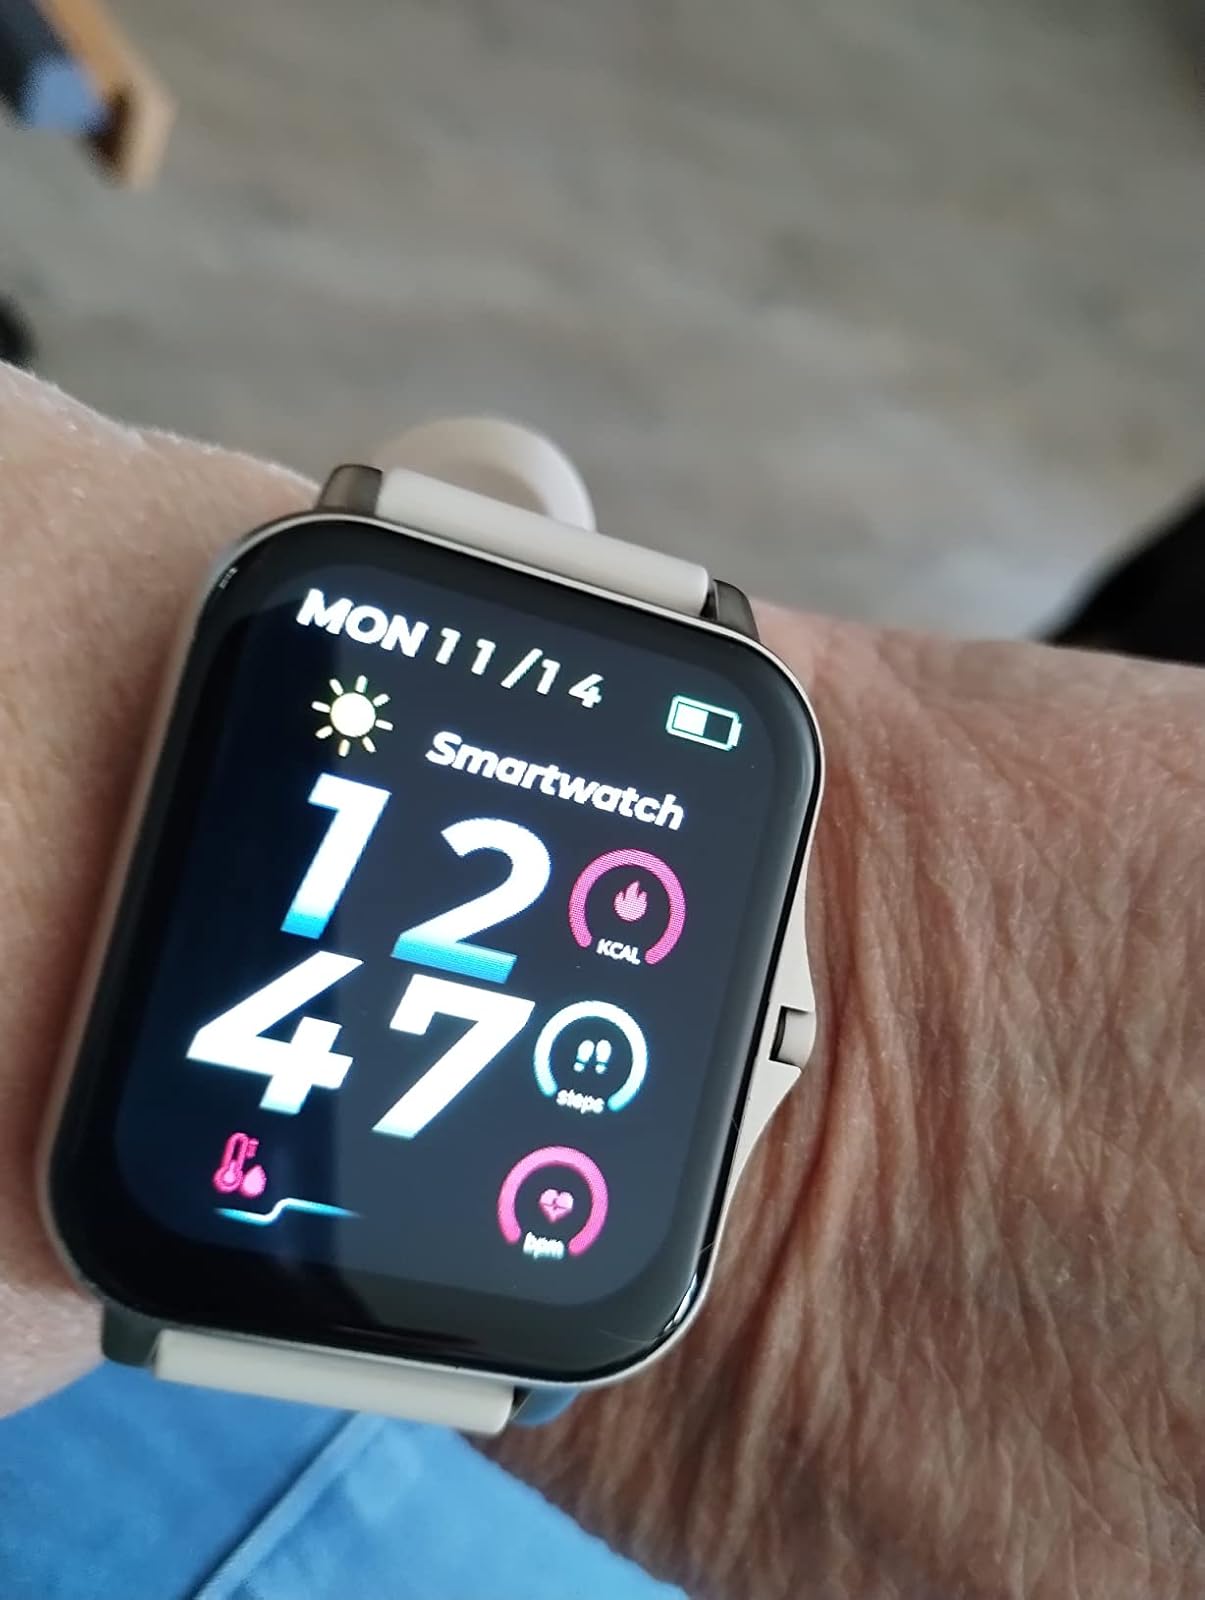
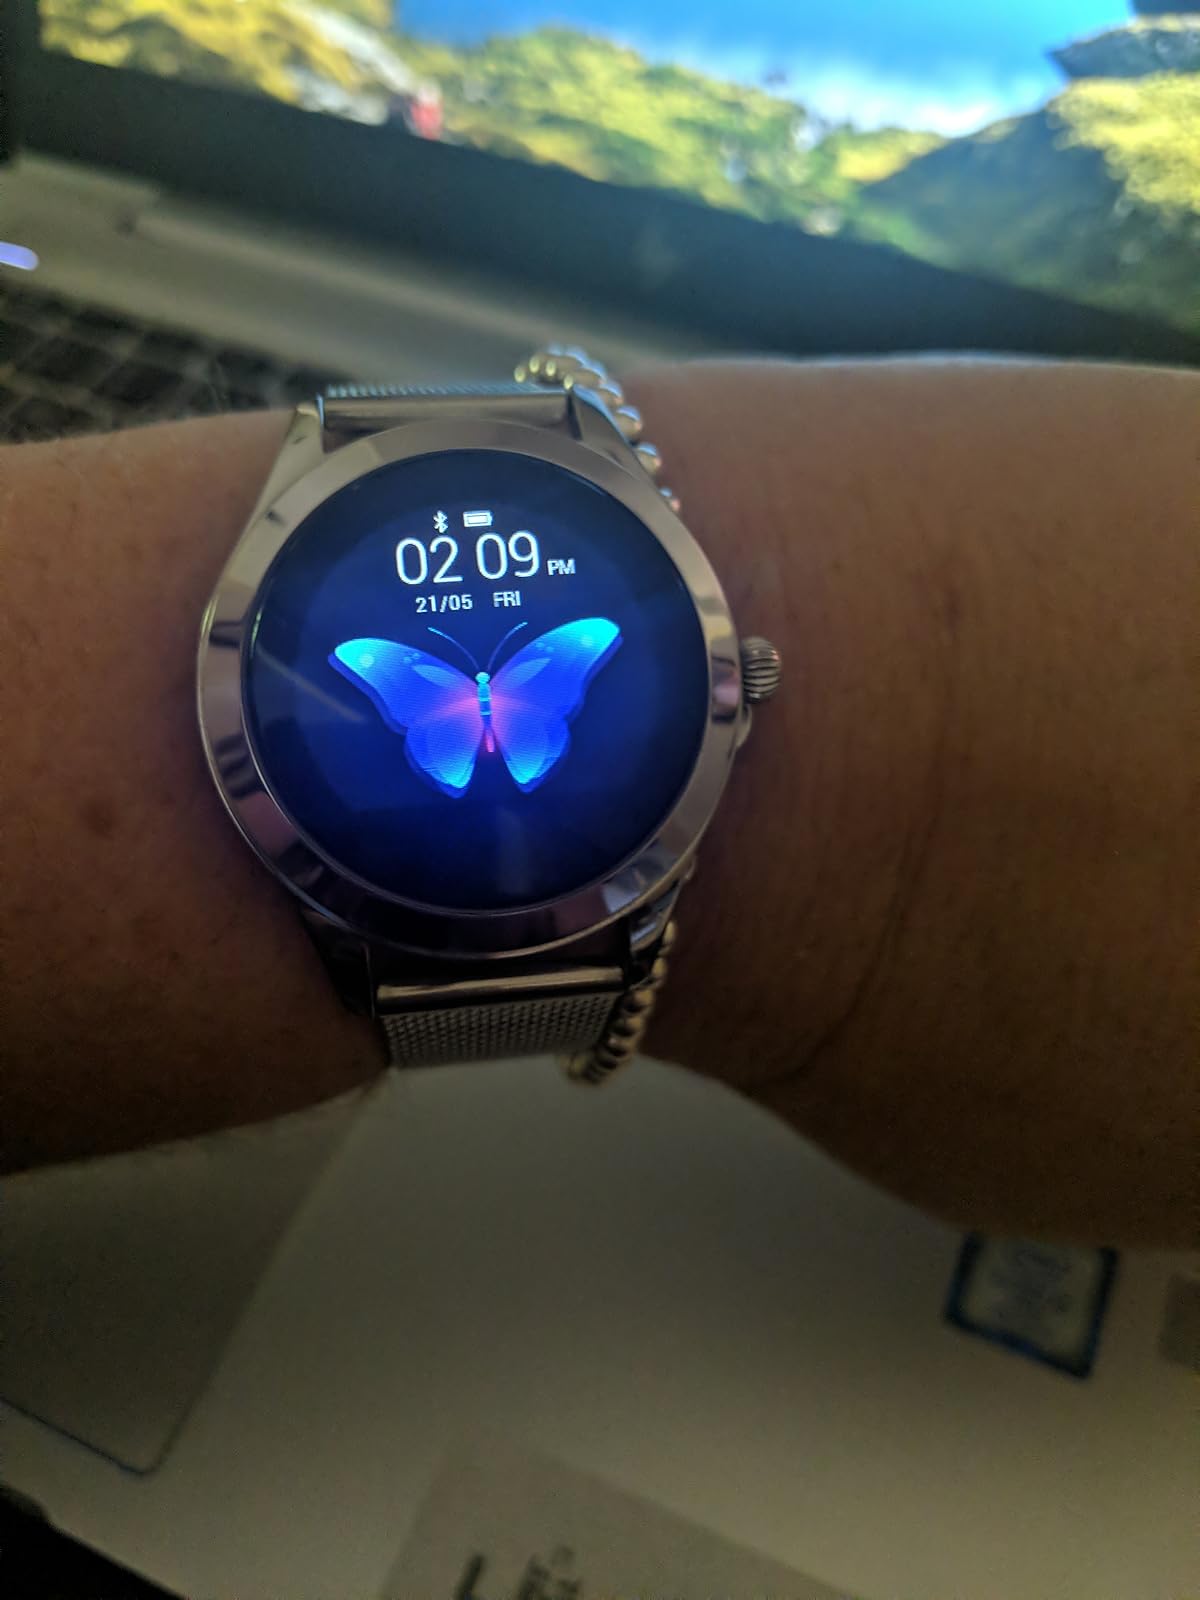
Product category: smartwatch
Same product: no